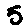
Label: 5